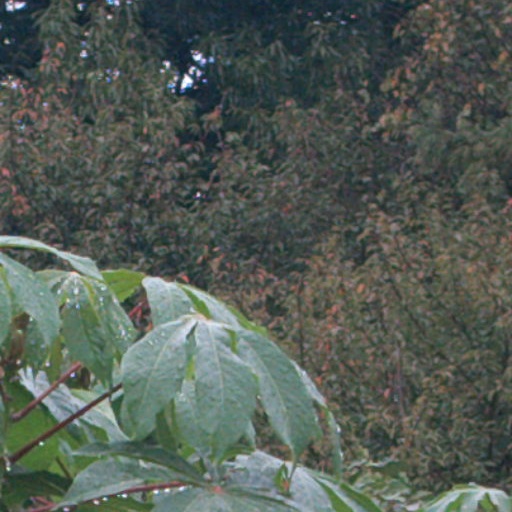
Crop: cassava